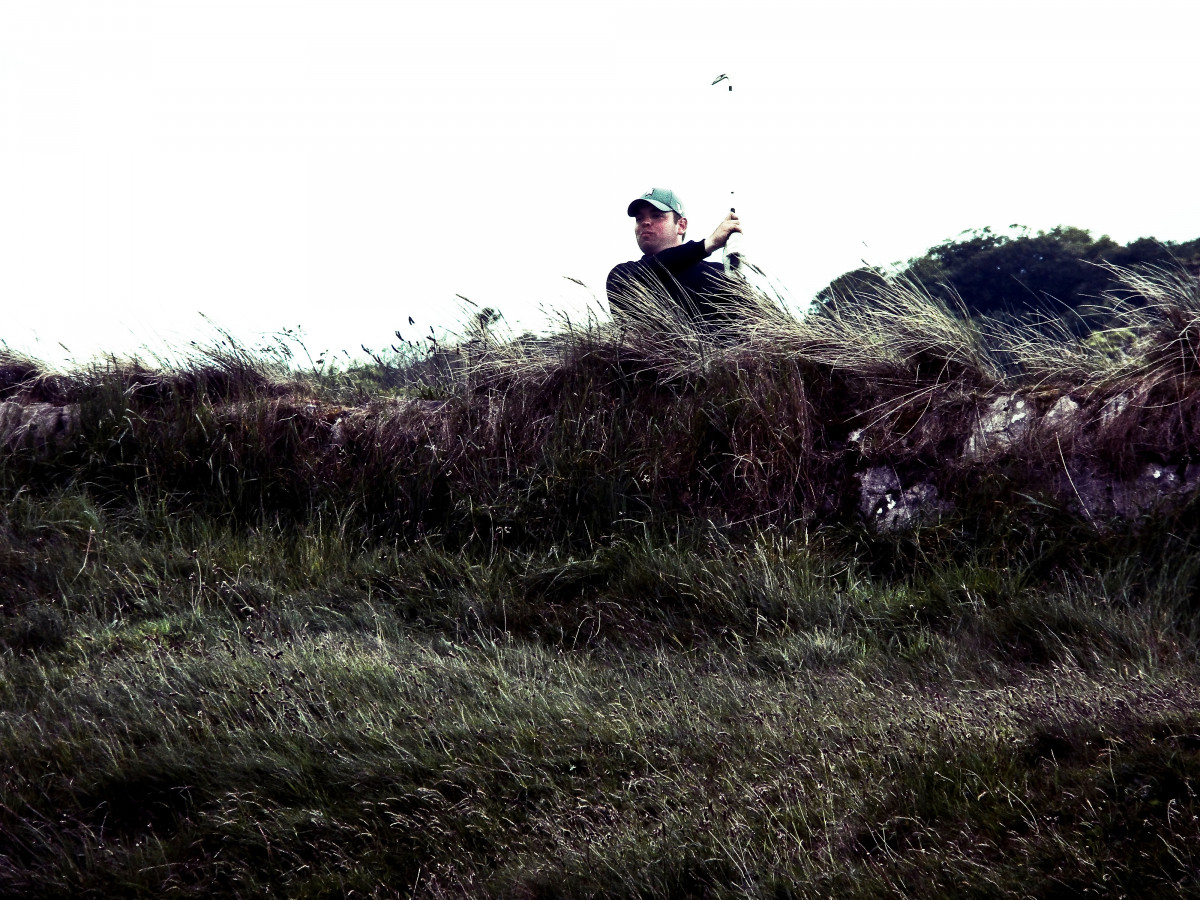
Tags: bird